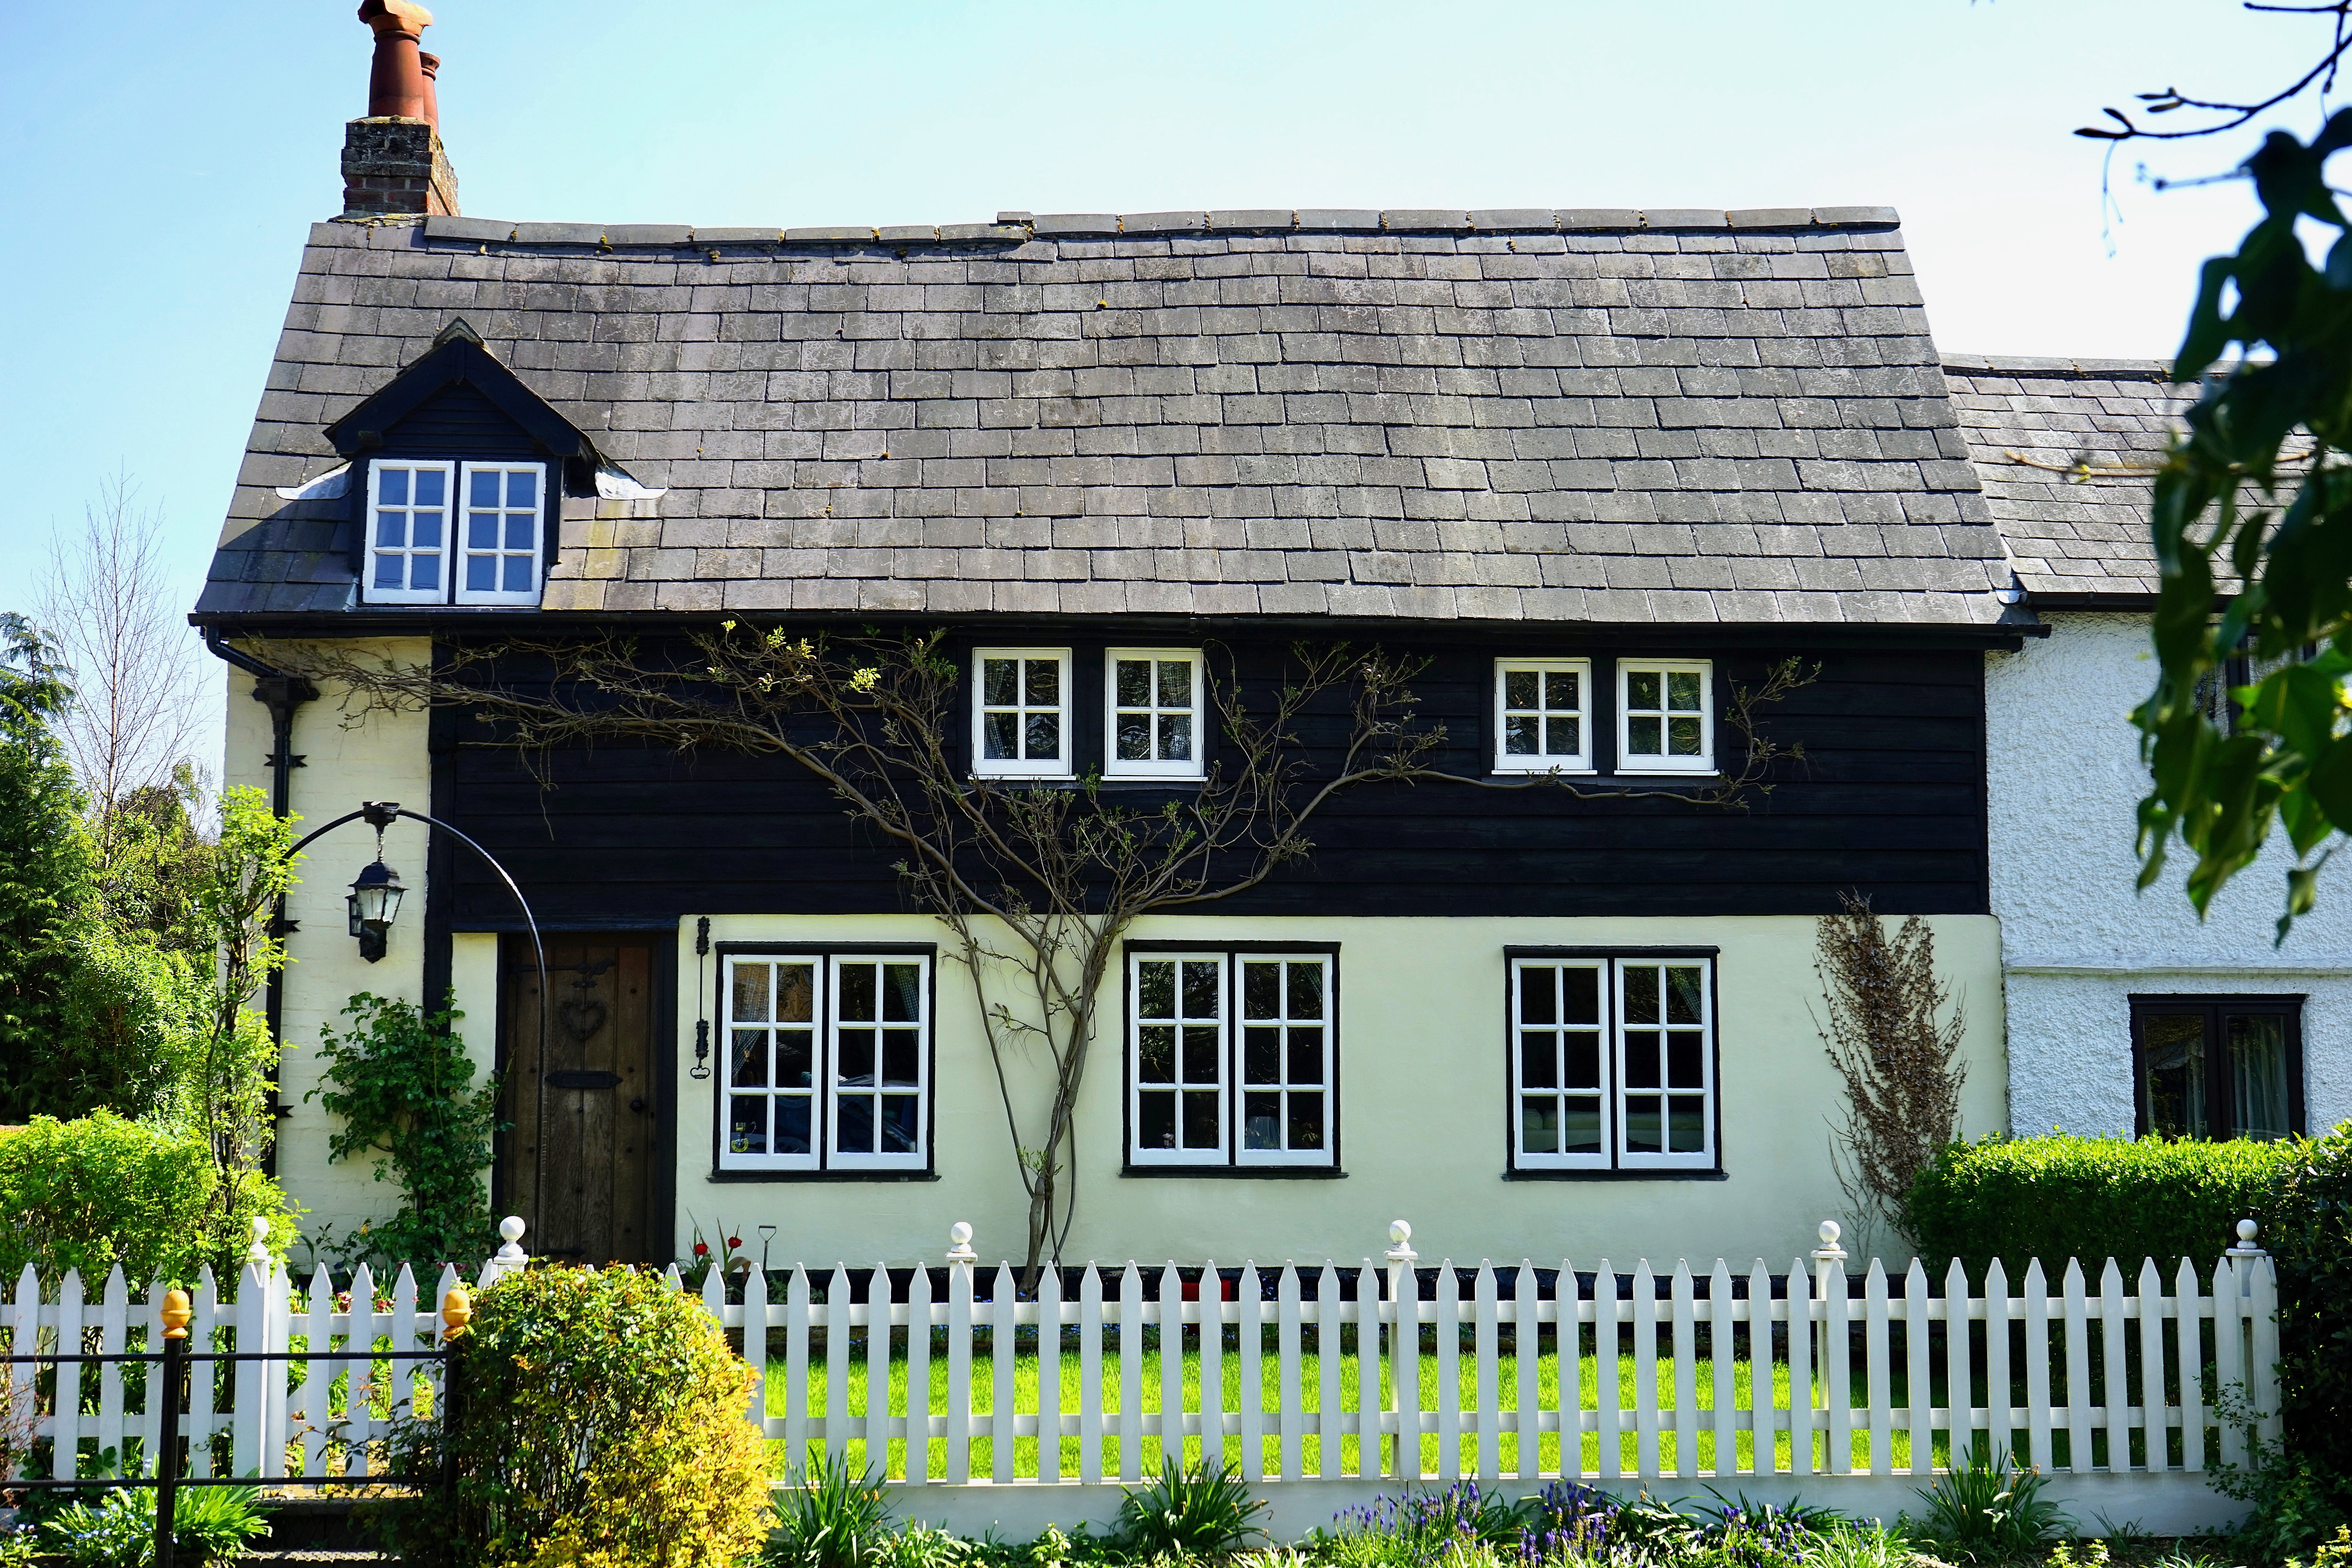
house, property, home, cottage, building, farmhouse, estate, roof, historic house, architecture, real estate, almshouse, manor house, window, mansion, facade, listed building, inn, sash window